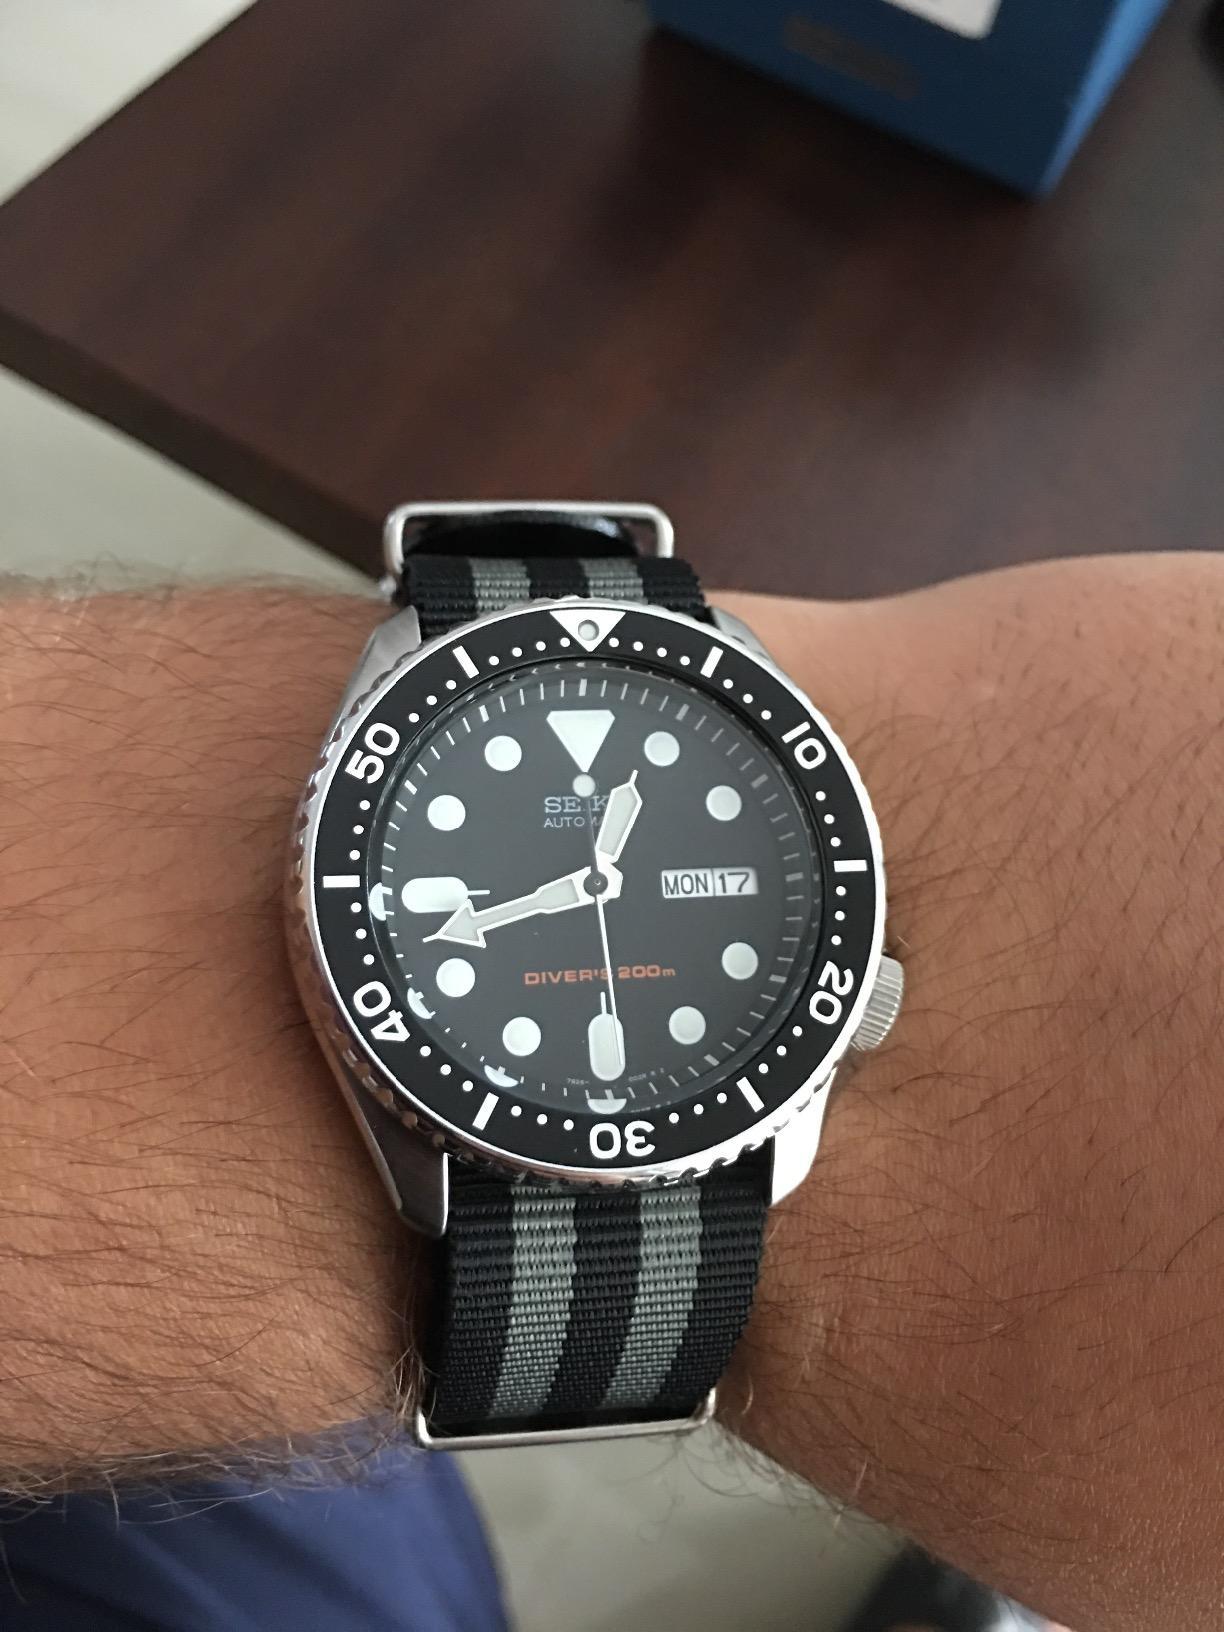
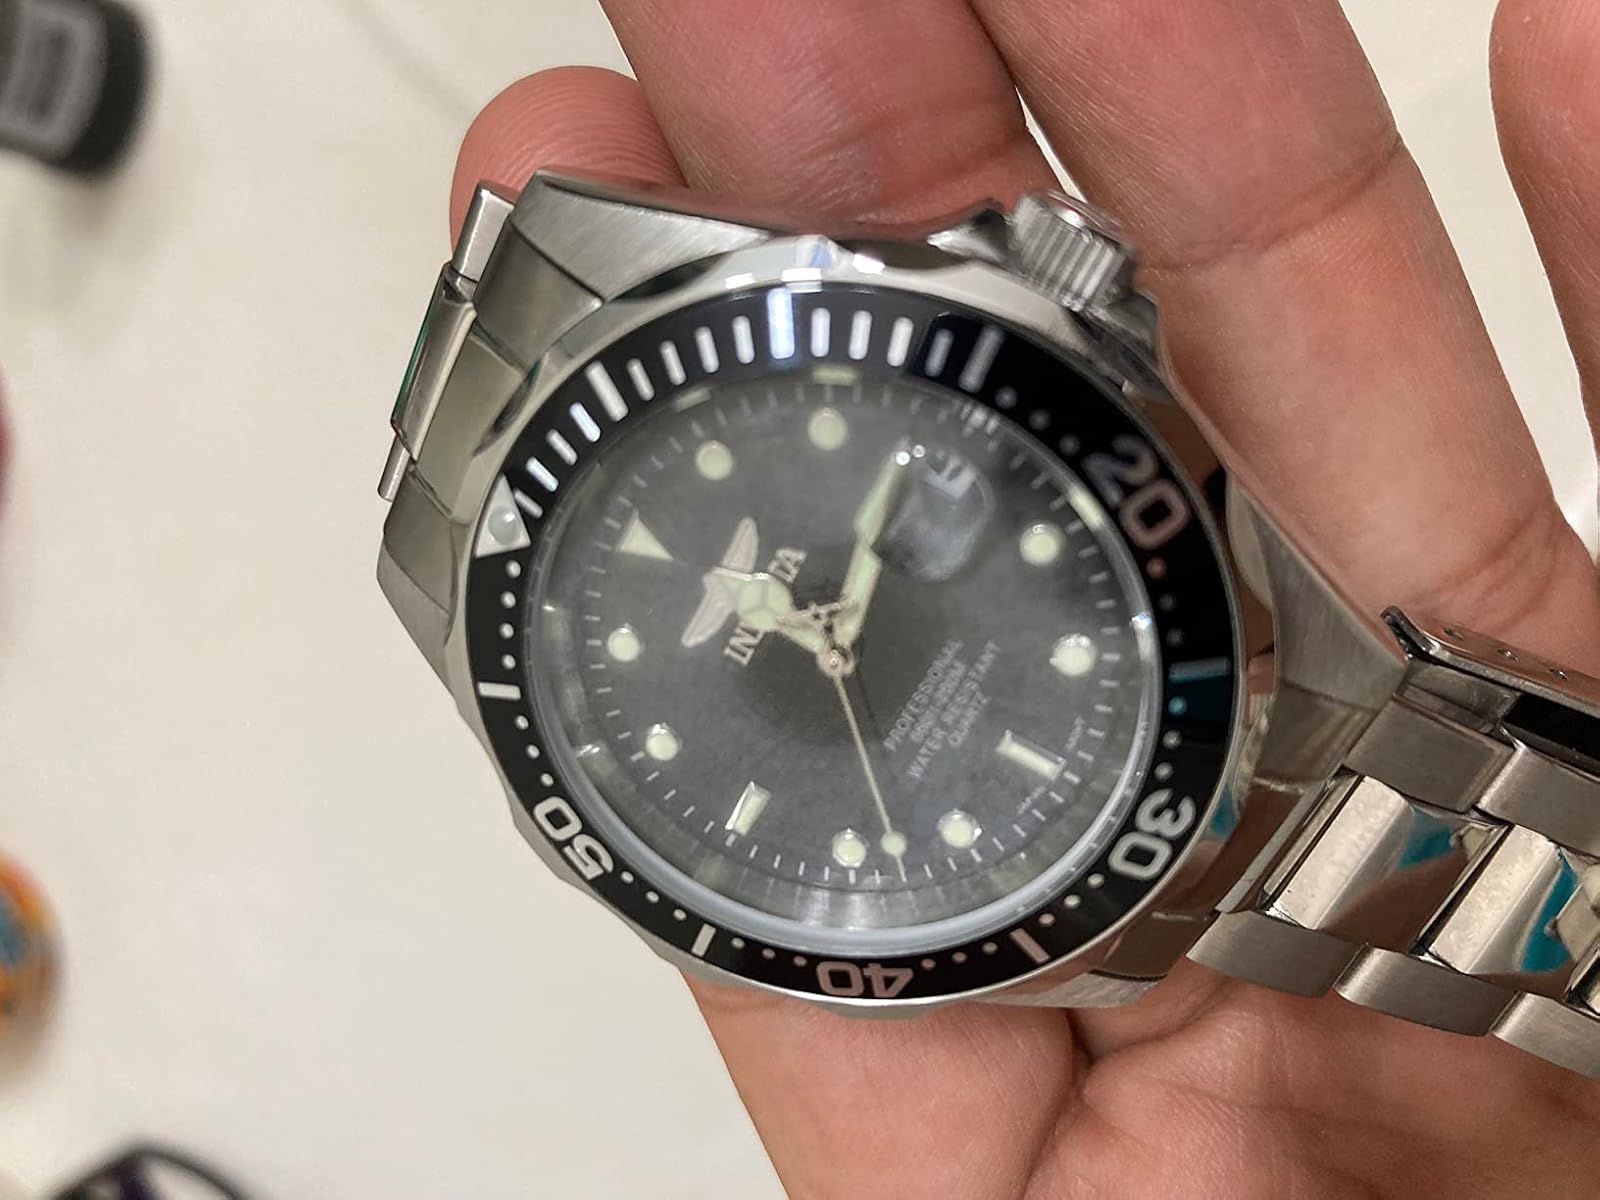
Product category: accessories_watch
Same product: no